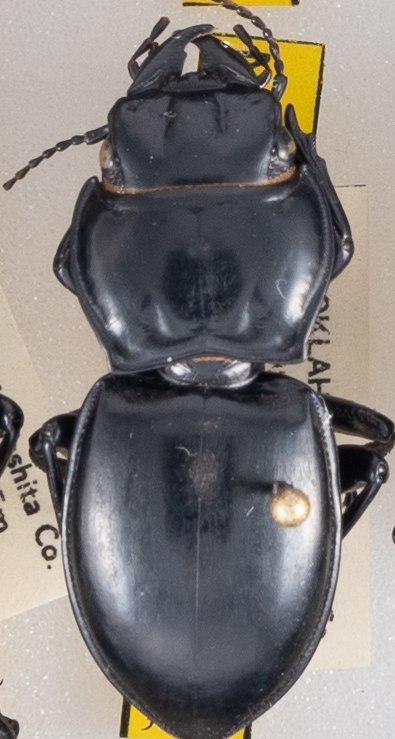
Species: Pasimachus californicus
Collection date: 2022-10-19
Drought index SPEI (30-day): -1.69
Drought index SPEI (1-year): -2.09
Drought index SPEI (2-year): -1.28